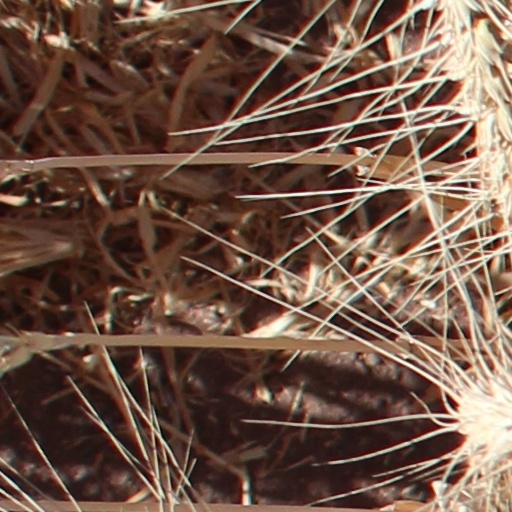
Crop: wheat